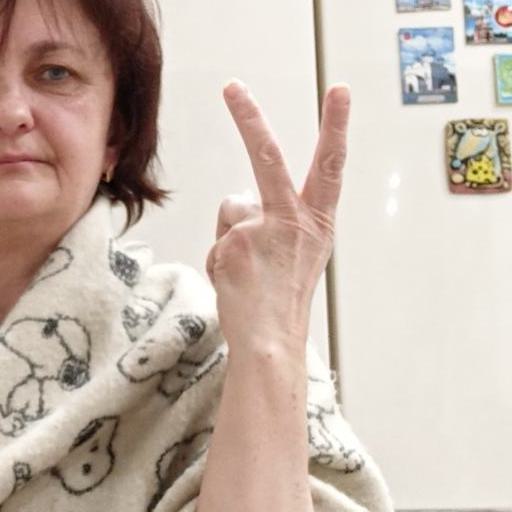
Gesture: peace_inverted